List of Hajime no Ippo episodes

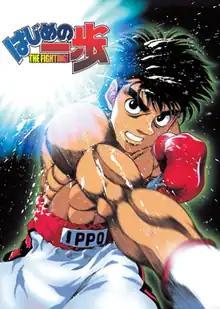
Key visual for the series

"Hajime no Ippo" is a 2000 Japanese anime series based on the manga written by George Morikawa. The first 75-episode anime season, produced by Madhouse, Nippon Television and VAP and directed by Satoshi Nishimura, aired on Nippon TV between October 4, 2000, and March 27, 2002. The episodes were collected into twenty-five DVDs released by VAP from March 16, 2001 to March 21, 2003. The last DVD includes a special episode which did not air in Japan, numbered 76. A television film titled ": Champion Road" aired on April 18, 2003. An original video animation (OVA) titled " Mashiba vs. Kimura" was released on September 5, 2003.